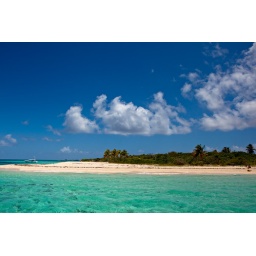
I wish to meet you under the palm trees so we can admire the blue sky and white clouds.